Sam and the Firefly

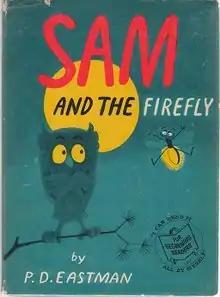
First edition (publ. Random House)

Sam and the Firefly is a children's book by P. D. Eastman. It was written and illustrated in 1958.